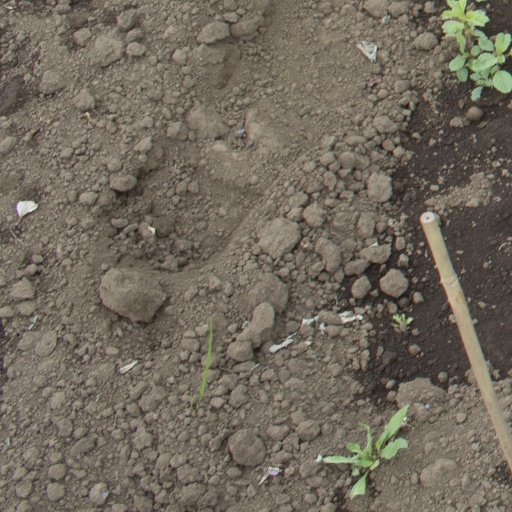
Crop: soybean